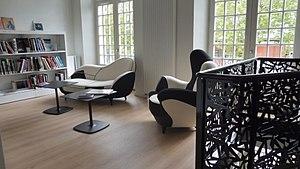
La Teste-de-Buch, Hôtel Caupos restauré ː La Centrale, bibliothèque hybride.
La Teste-de-Buch est une commune du Sud-Ouest de la France, située près d'Arcachon dans le département de la Gironde, en région Nouvelle-Aquitaine. Elle fait partie de la région historique de la Gascogne. C'est une des plus grandes communes de France en superficie.